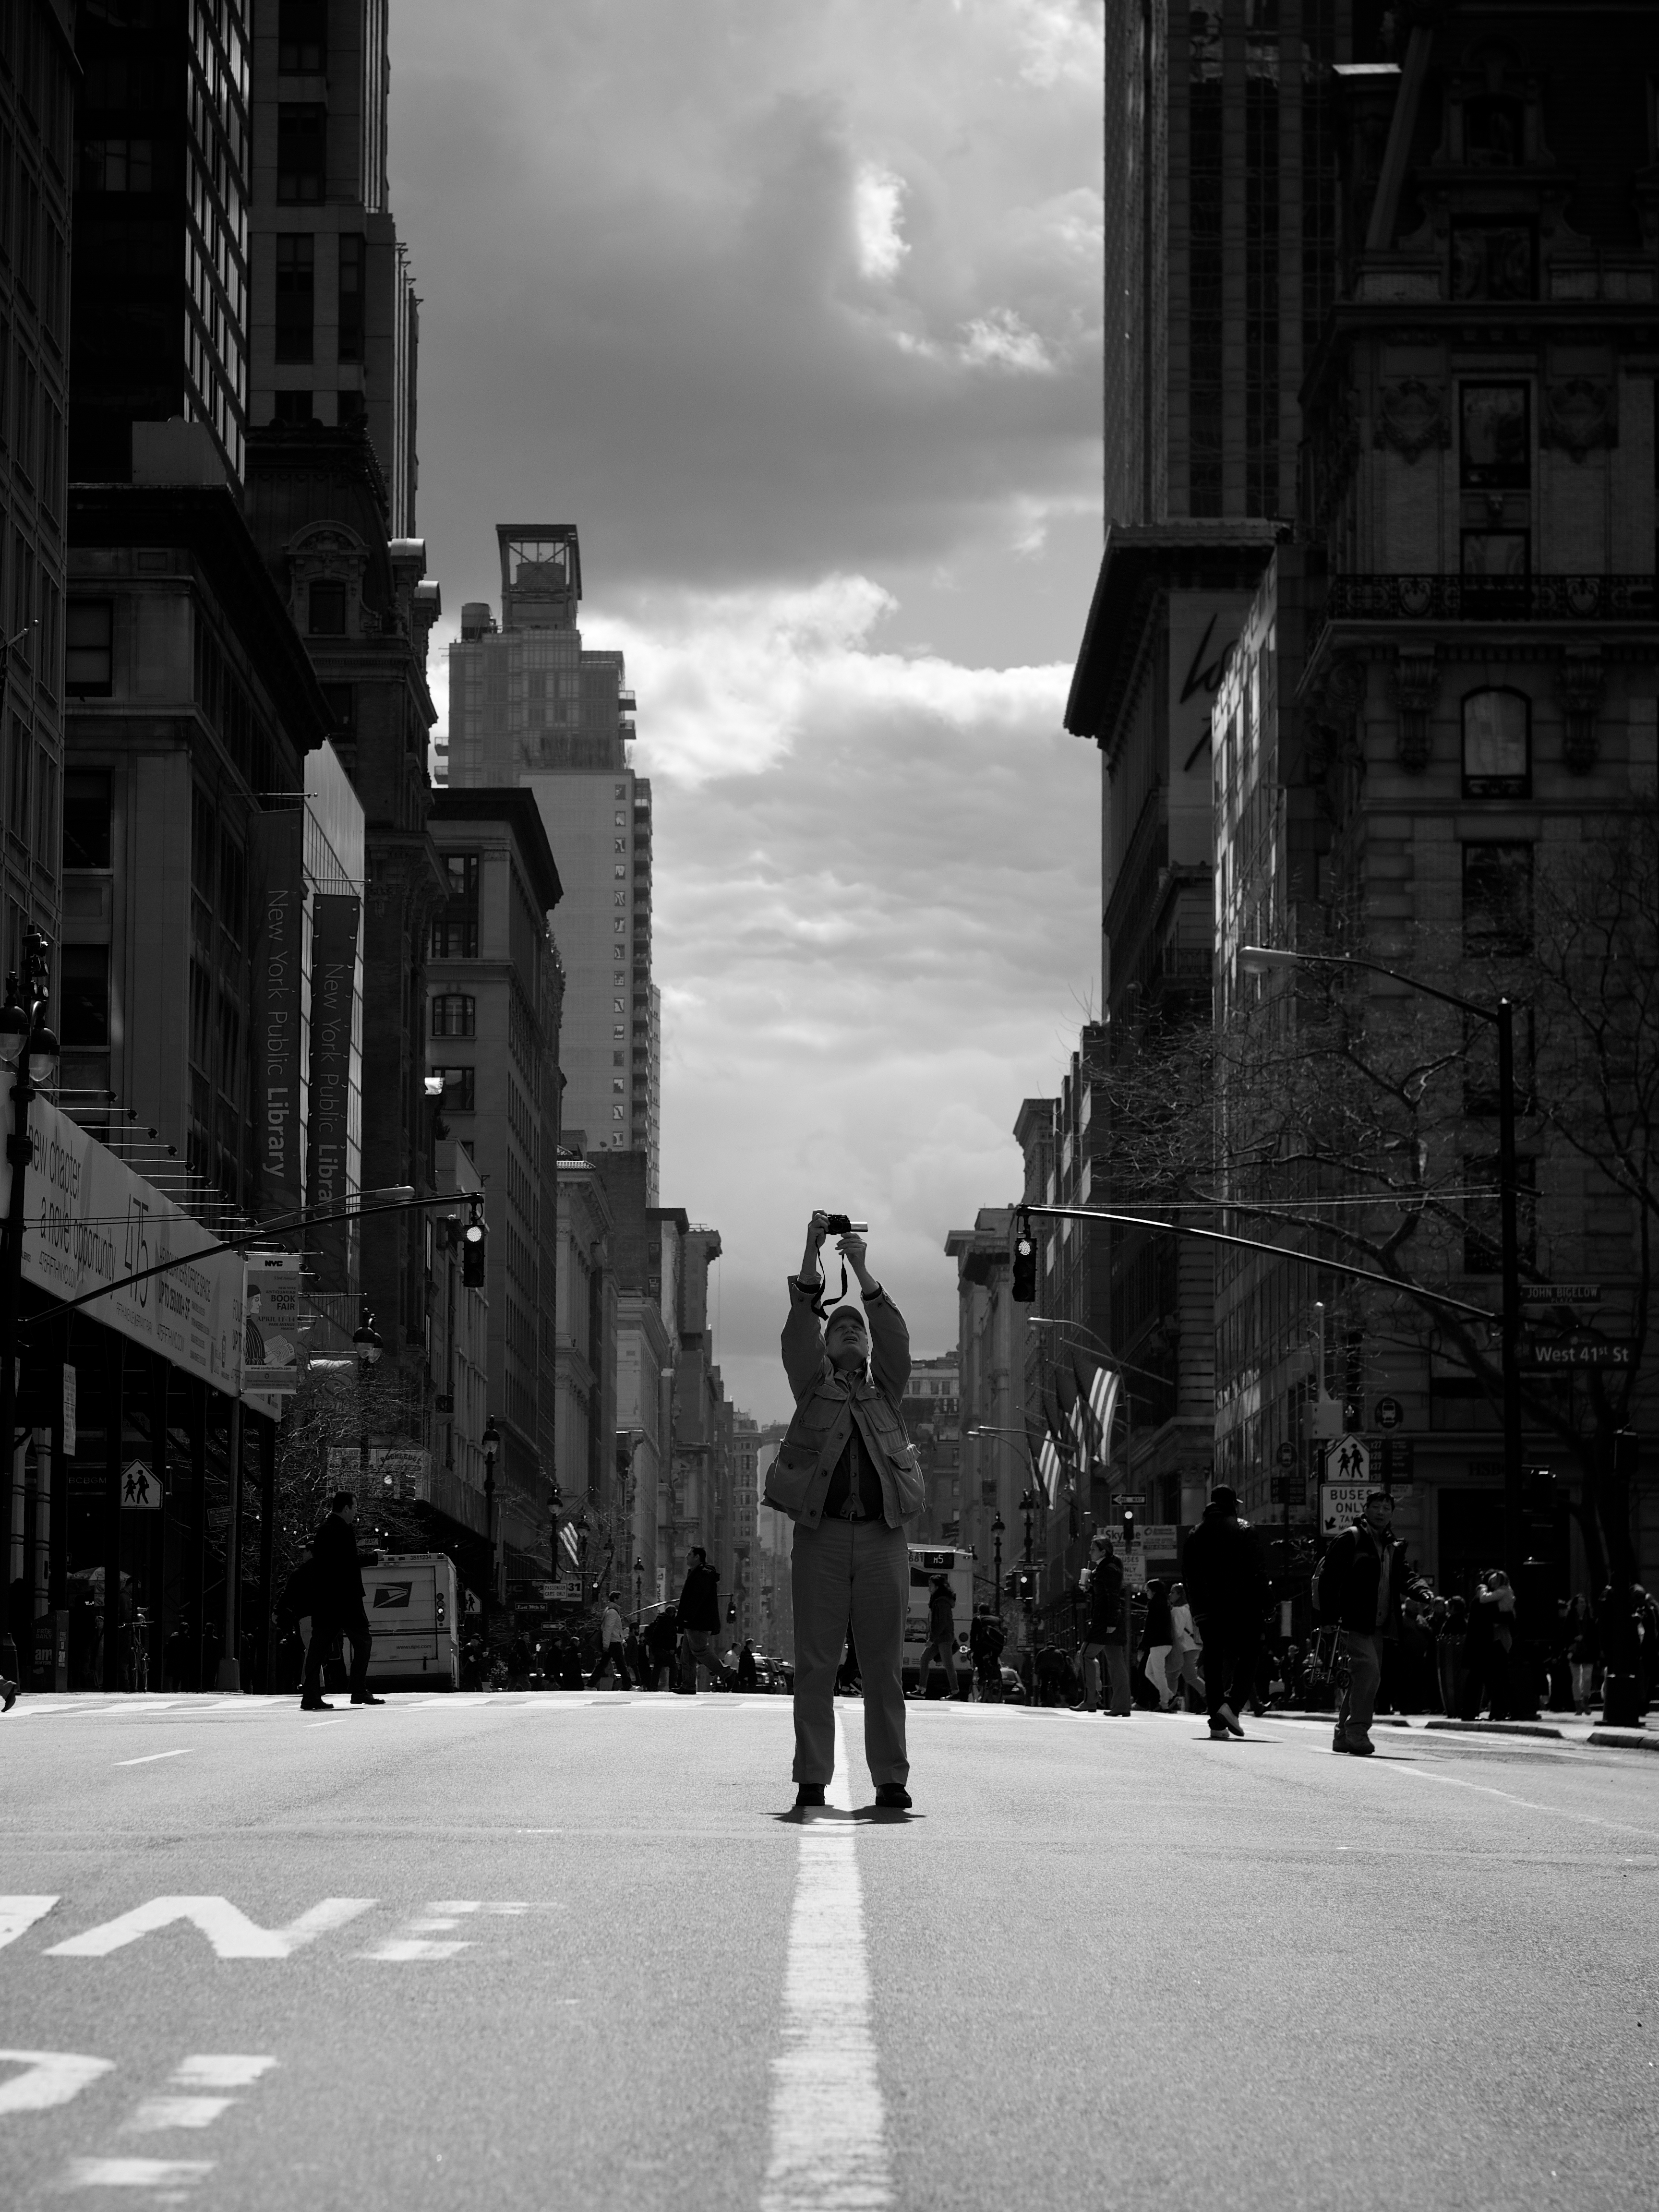
black and white, road, white, street, photography, city, cityscape, ebook, training, darkness, black, monochrome, streetphotography, flickr, thomas, video, infrastructure, olympus, photograph, snapshot, omd, fuji, shape, leica, monochrom, leuthard, hcb, thomasleuthard, urban area, monochrome photography, film noir, human settlement